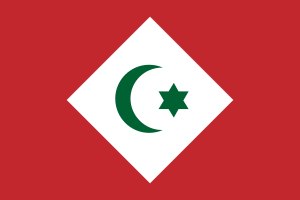
Fransk Marokko / Modstand / Rif-oprøret
Rif-republikkens flag (1921–1926)
Fransk Marokko var et fransk protektorat i Marokko, etableret i henhold til Feztraktaten. Fransk Marokko omfattede ikke den nordlige del af landet, som var et spansk protektorat. Protektoratet eksisterede fra 1912, hvor det formelt blev etableret, indtil den marokkanske uafhængighed den 2. marts 1956, og bestod generelt af området i Marokko mellem Fez og Rabat og sydpå til Mogador. Etableringen af det franske protektorat i Marokko fulgte århundreders Fransk-marokkanske relationer.